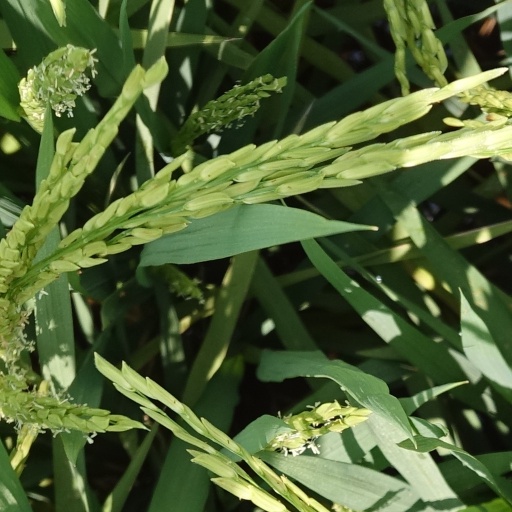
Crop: rice